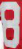
Number: 8